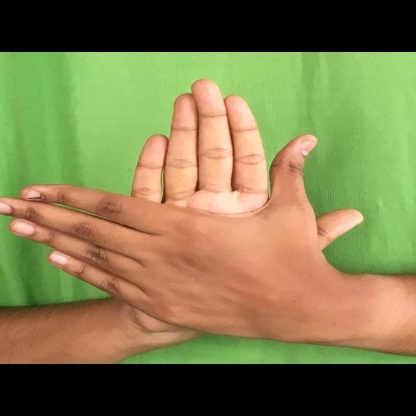
Mudra: Chakra